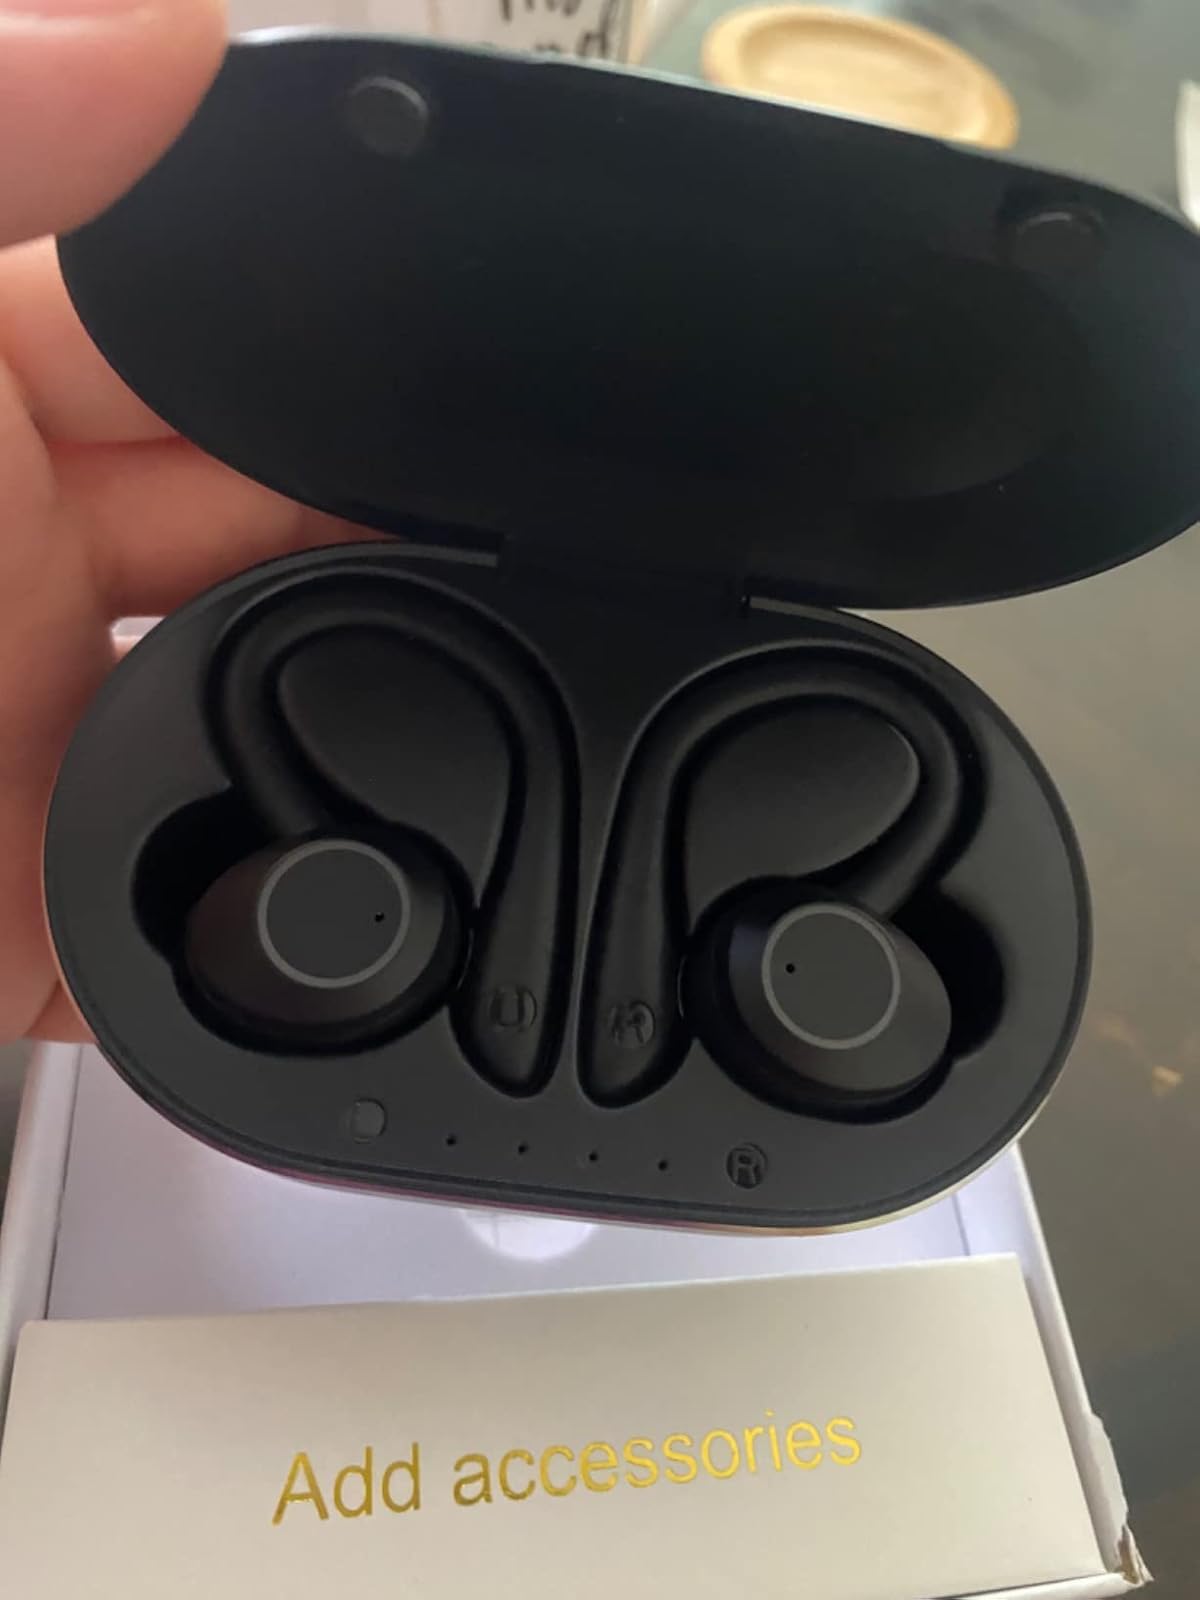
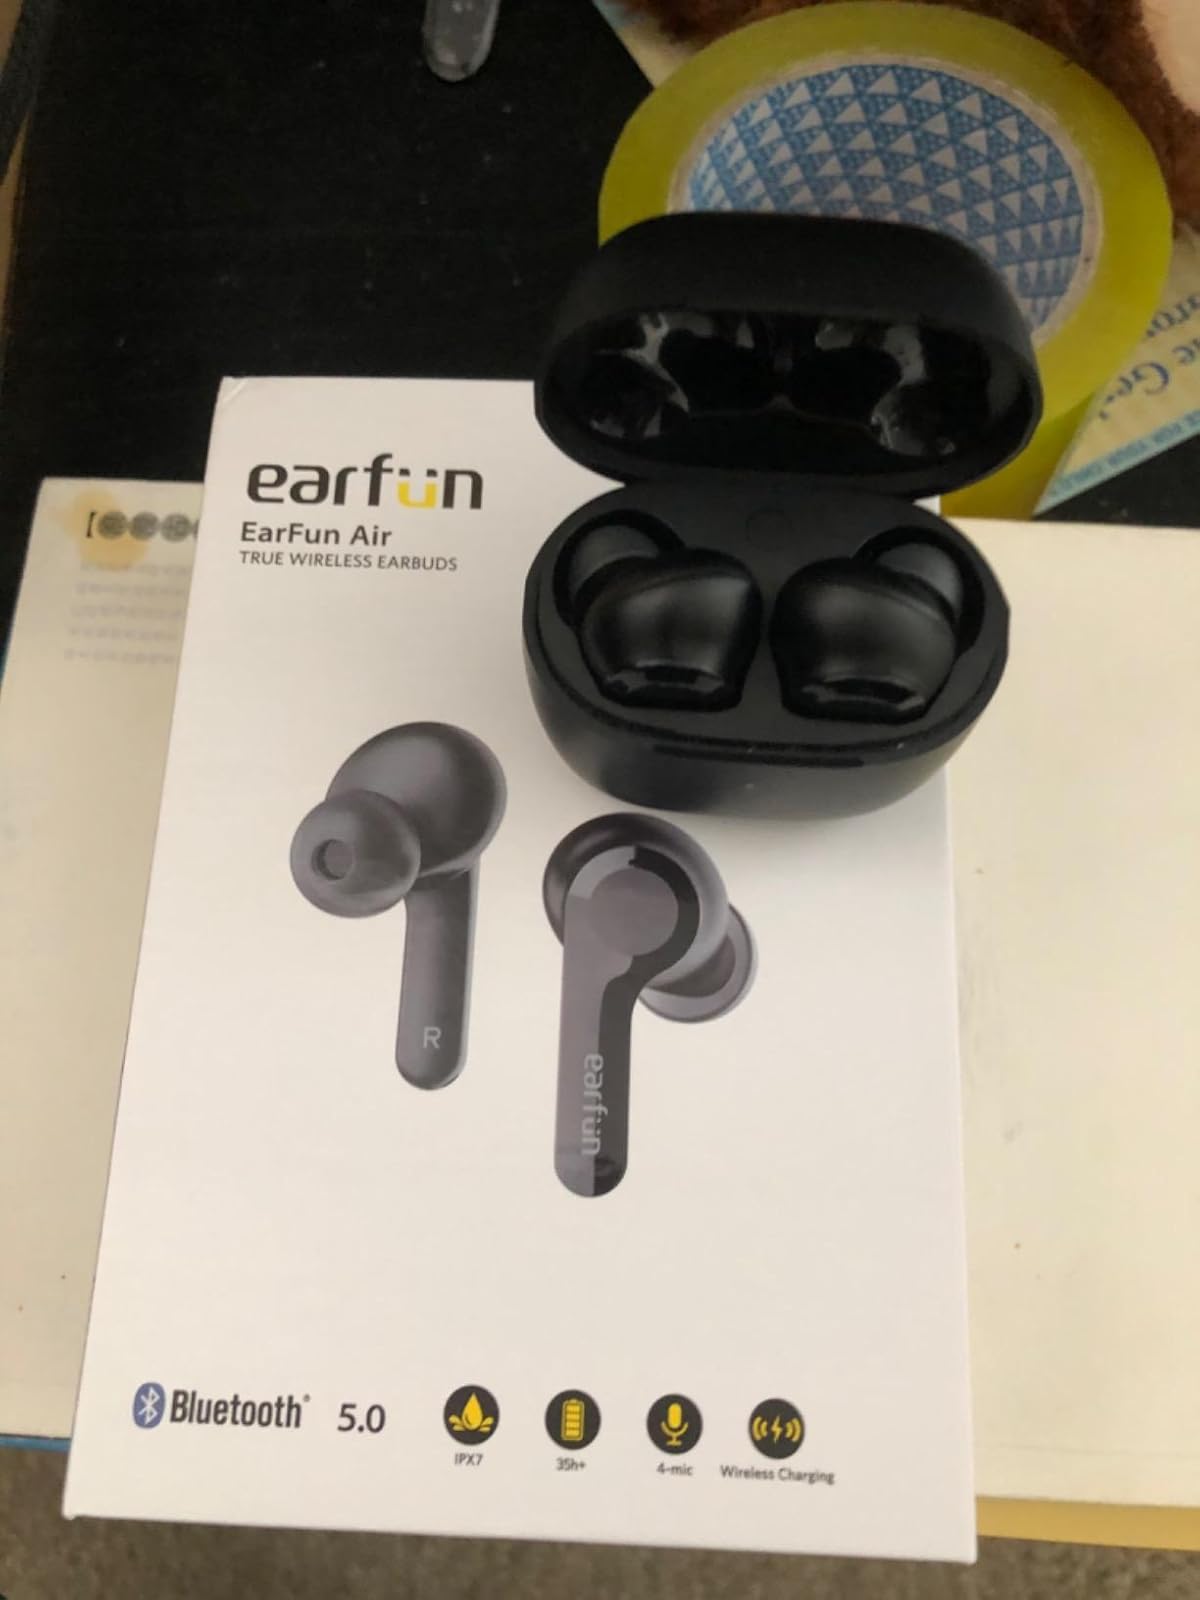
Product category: earbuds
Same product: no